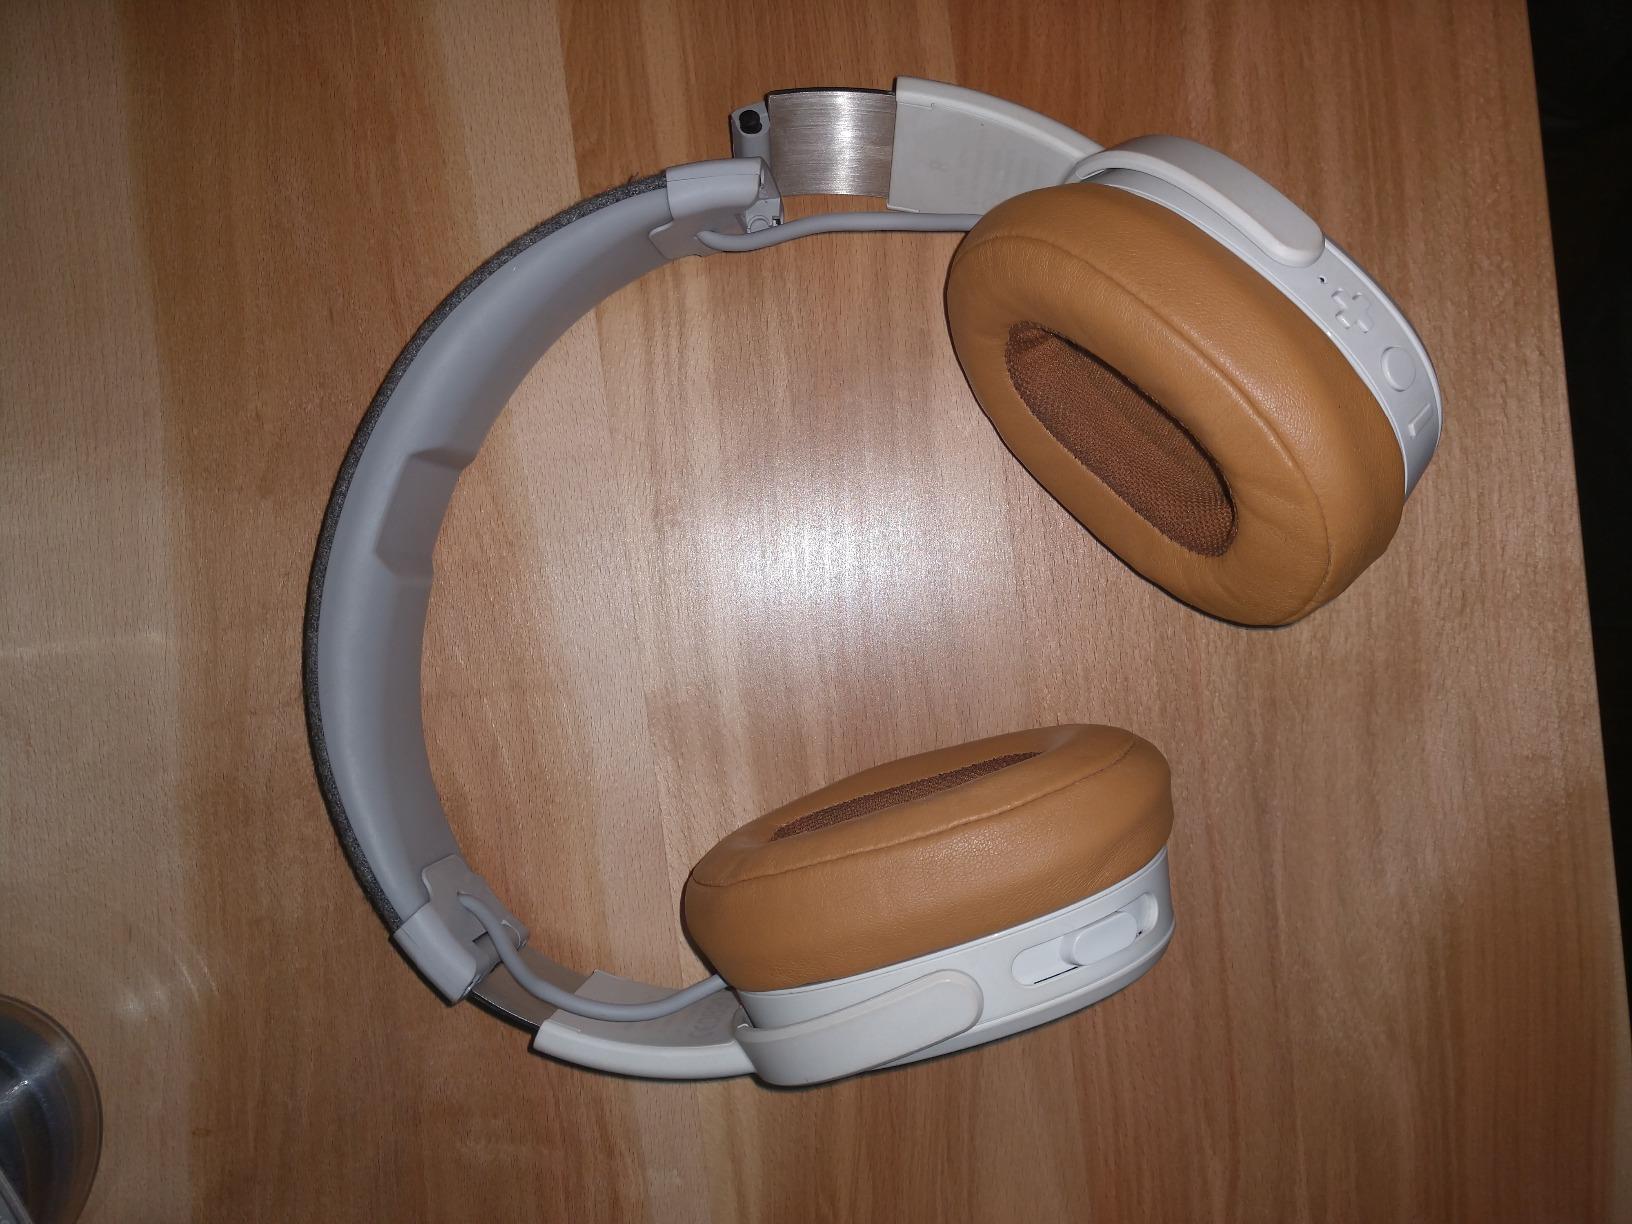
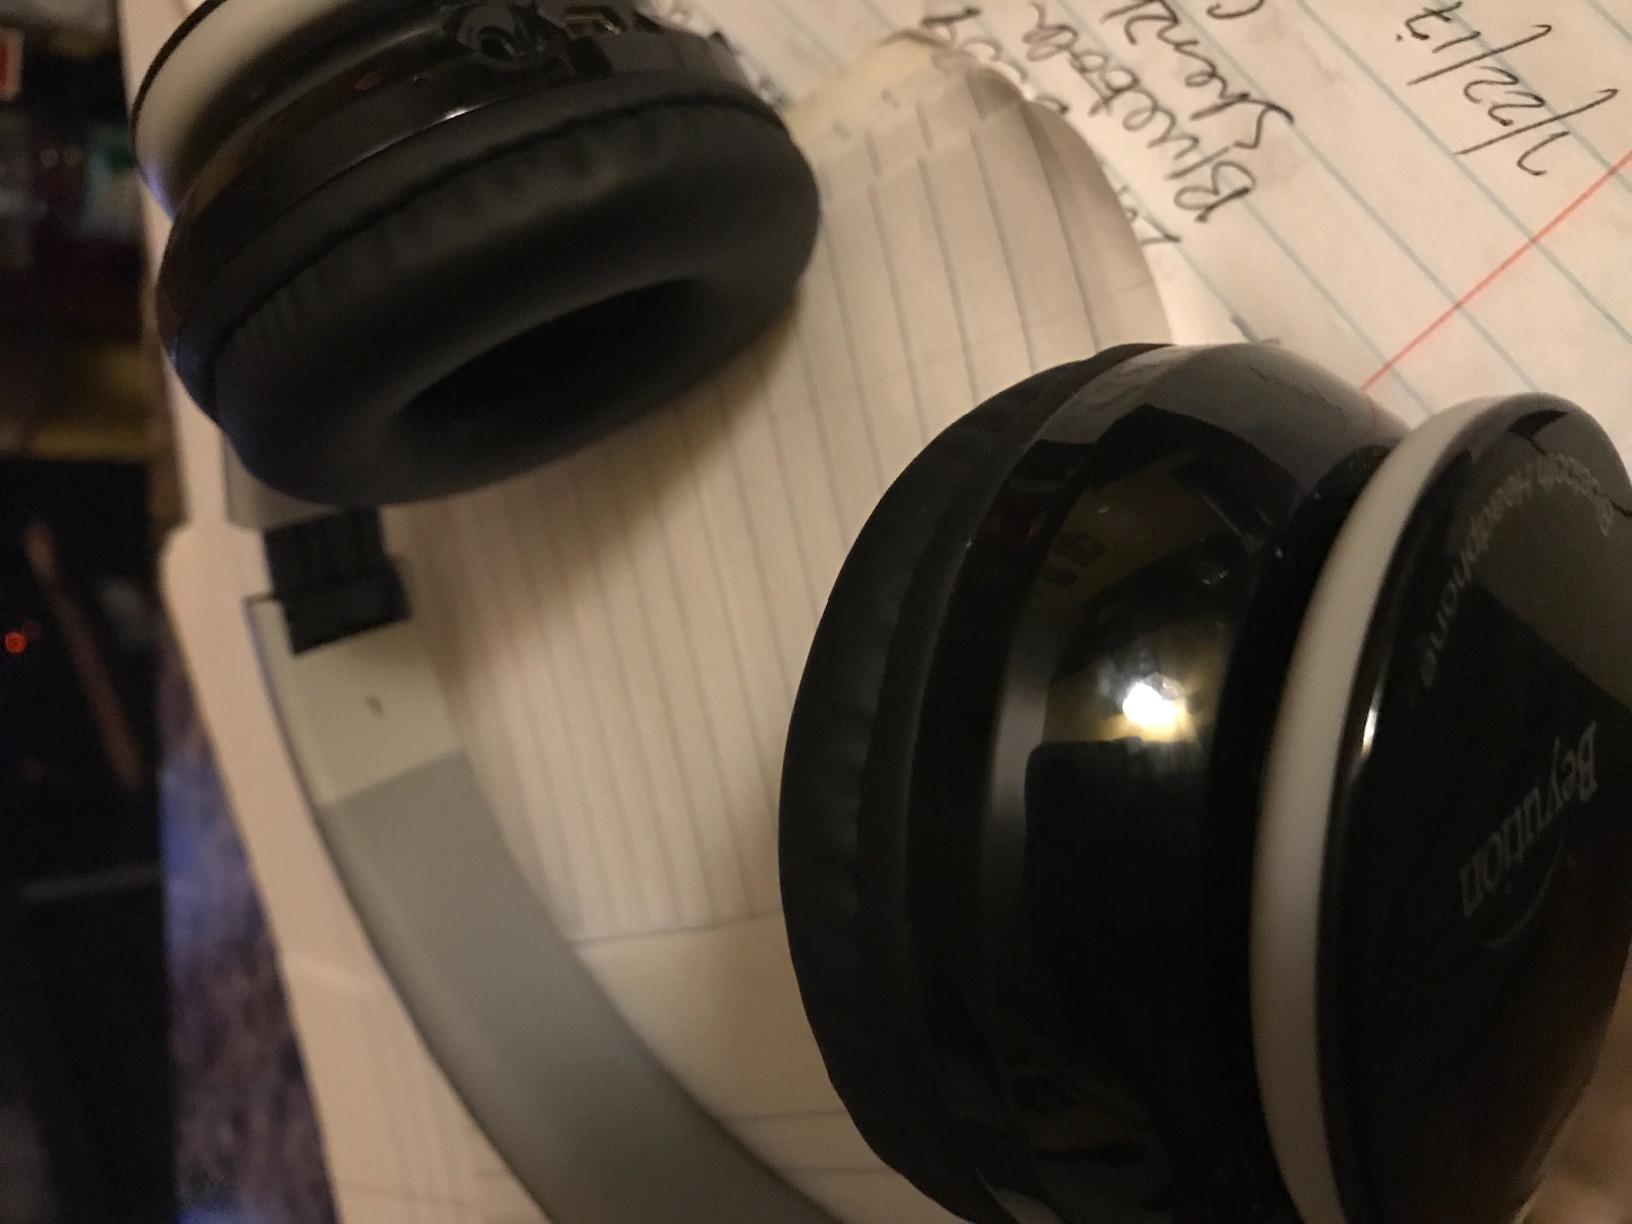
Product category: headphones
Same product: no